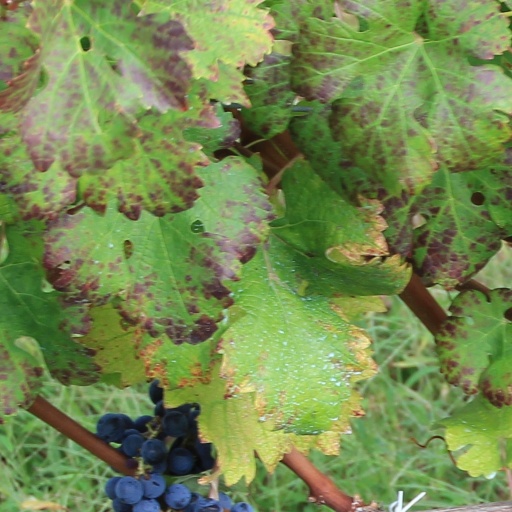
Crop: grape